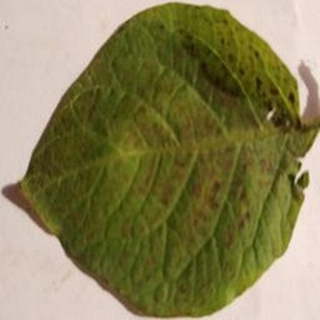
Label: potato_early_blight